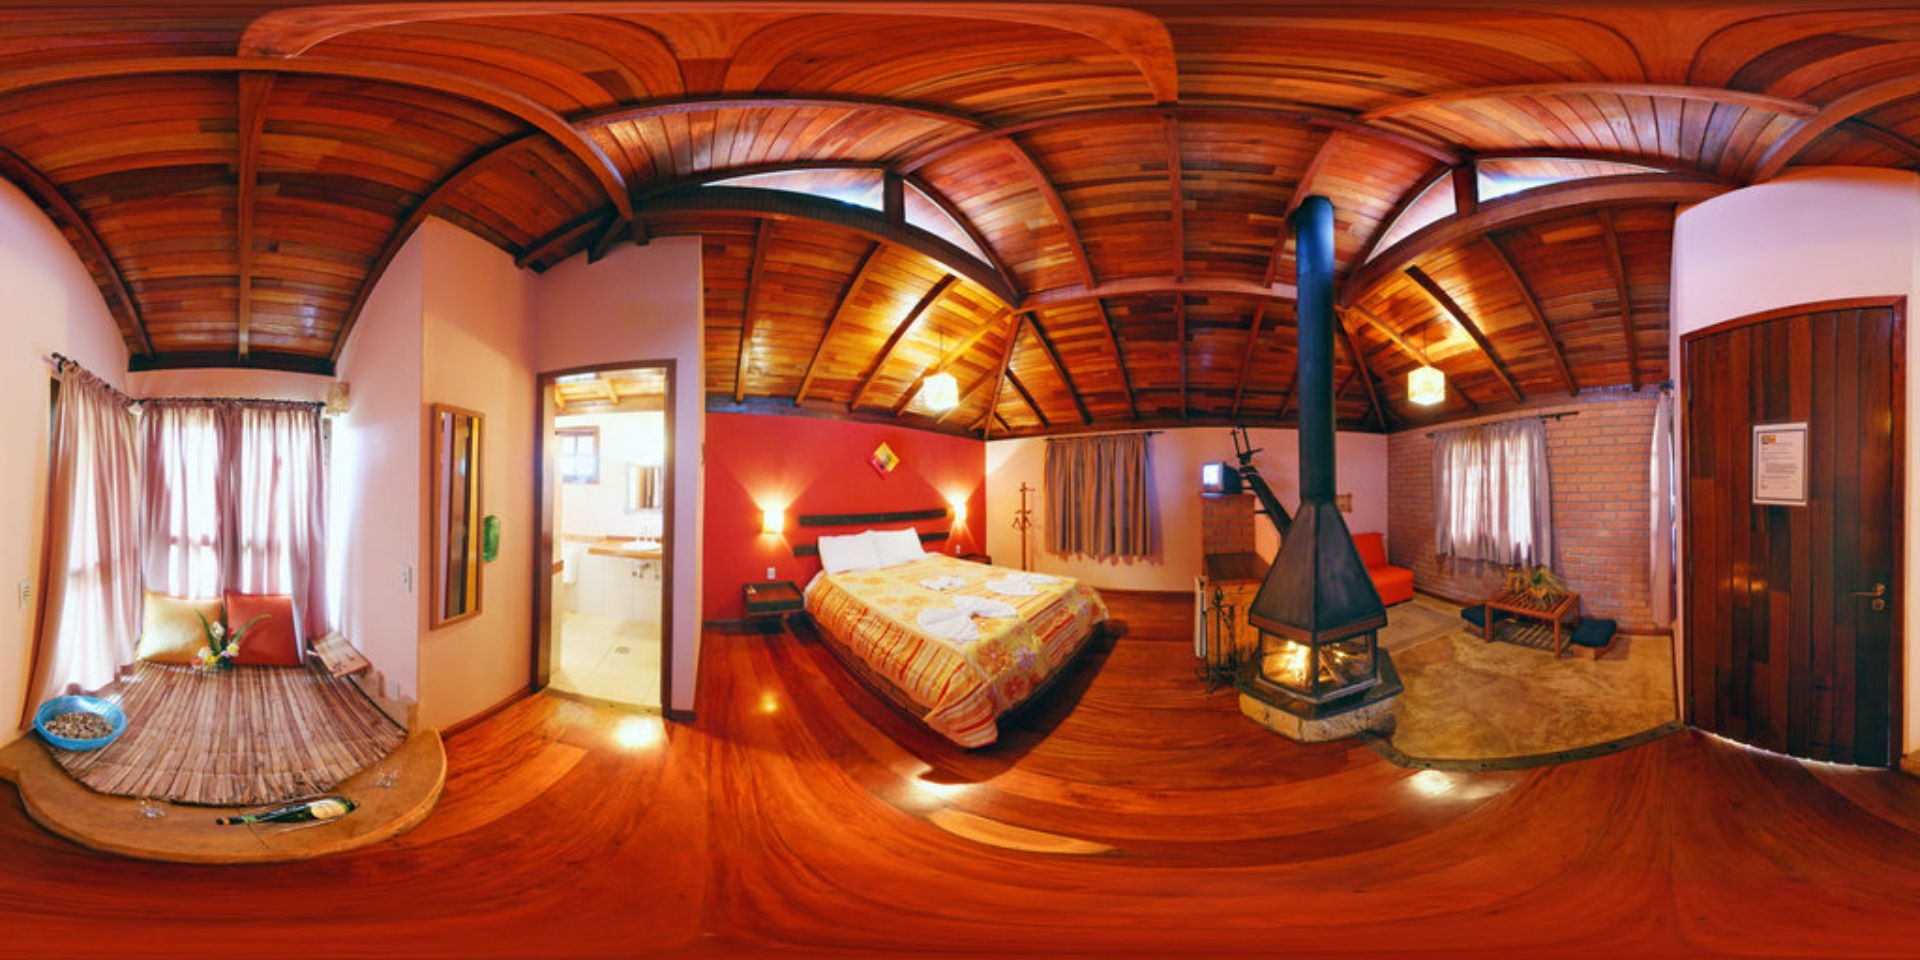
Referred object: The pillow by the window

Referred object: turn slightly right to find the fireplace

Referred object: the fireplace opposite the bed